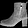
Label: Ankle boot